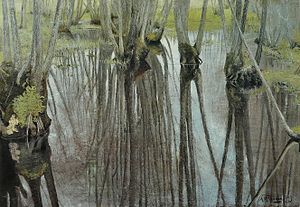
Ellesump
L.A. Ring, Elletrunter, 1893, Dronning Margrethe II
Ellesump er en næringsrig mose, domineret af Rød-el. I ellesumpe er der ofte stående vand og rød-el er det eneste naturligt forekommende træ i Danmark, der tåler at have rødderne under vand i længere perioder, eventuelt hele året rundt. Rød-el forekommer dog også på våd skovbund, sammen med birk og pil. Ellesump tilhører den plantesociologiske klasse Alno-Ulmion.